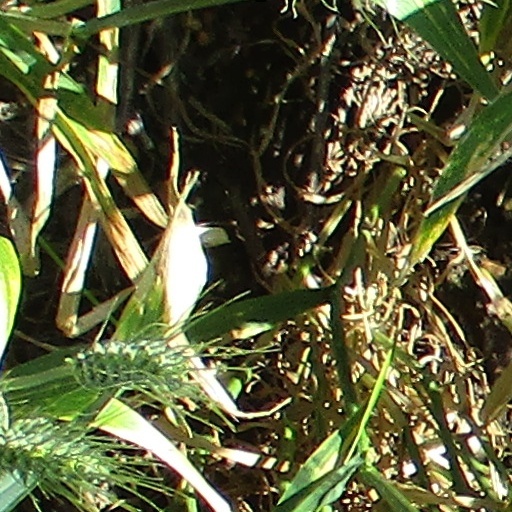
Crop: wheat